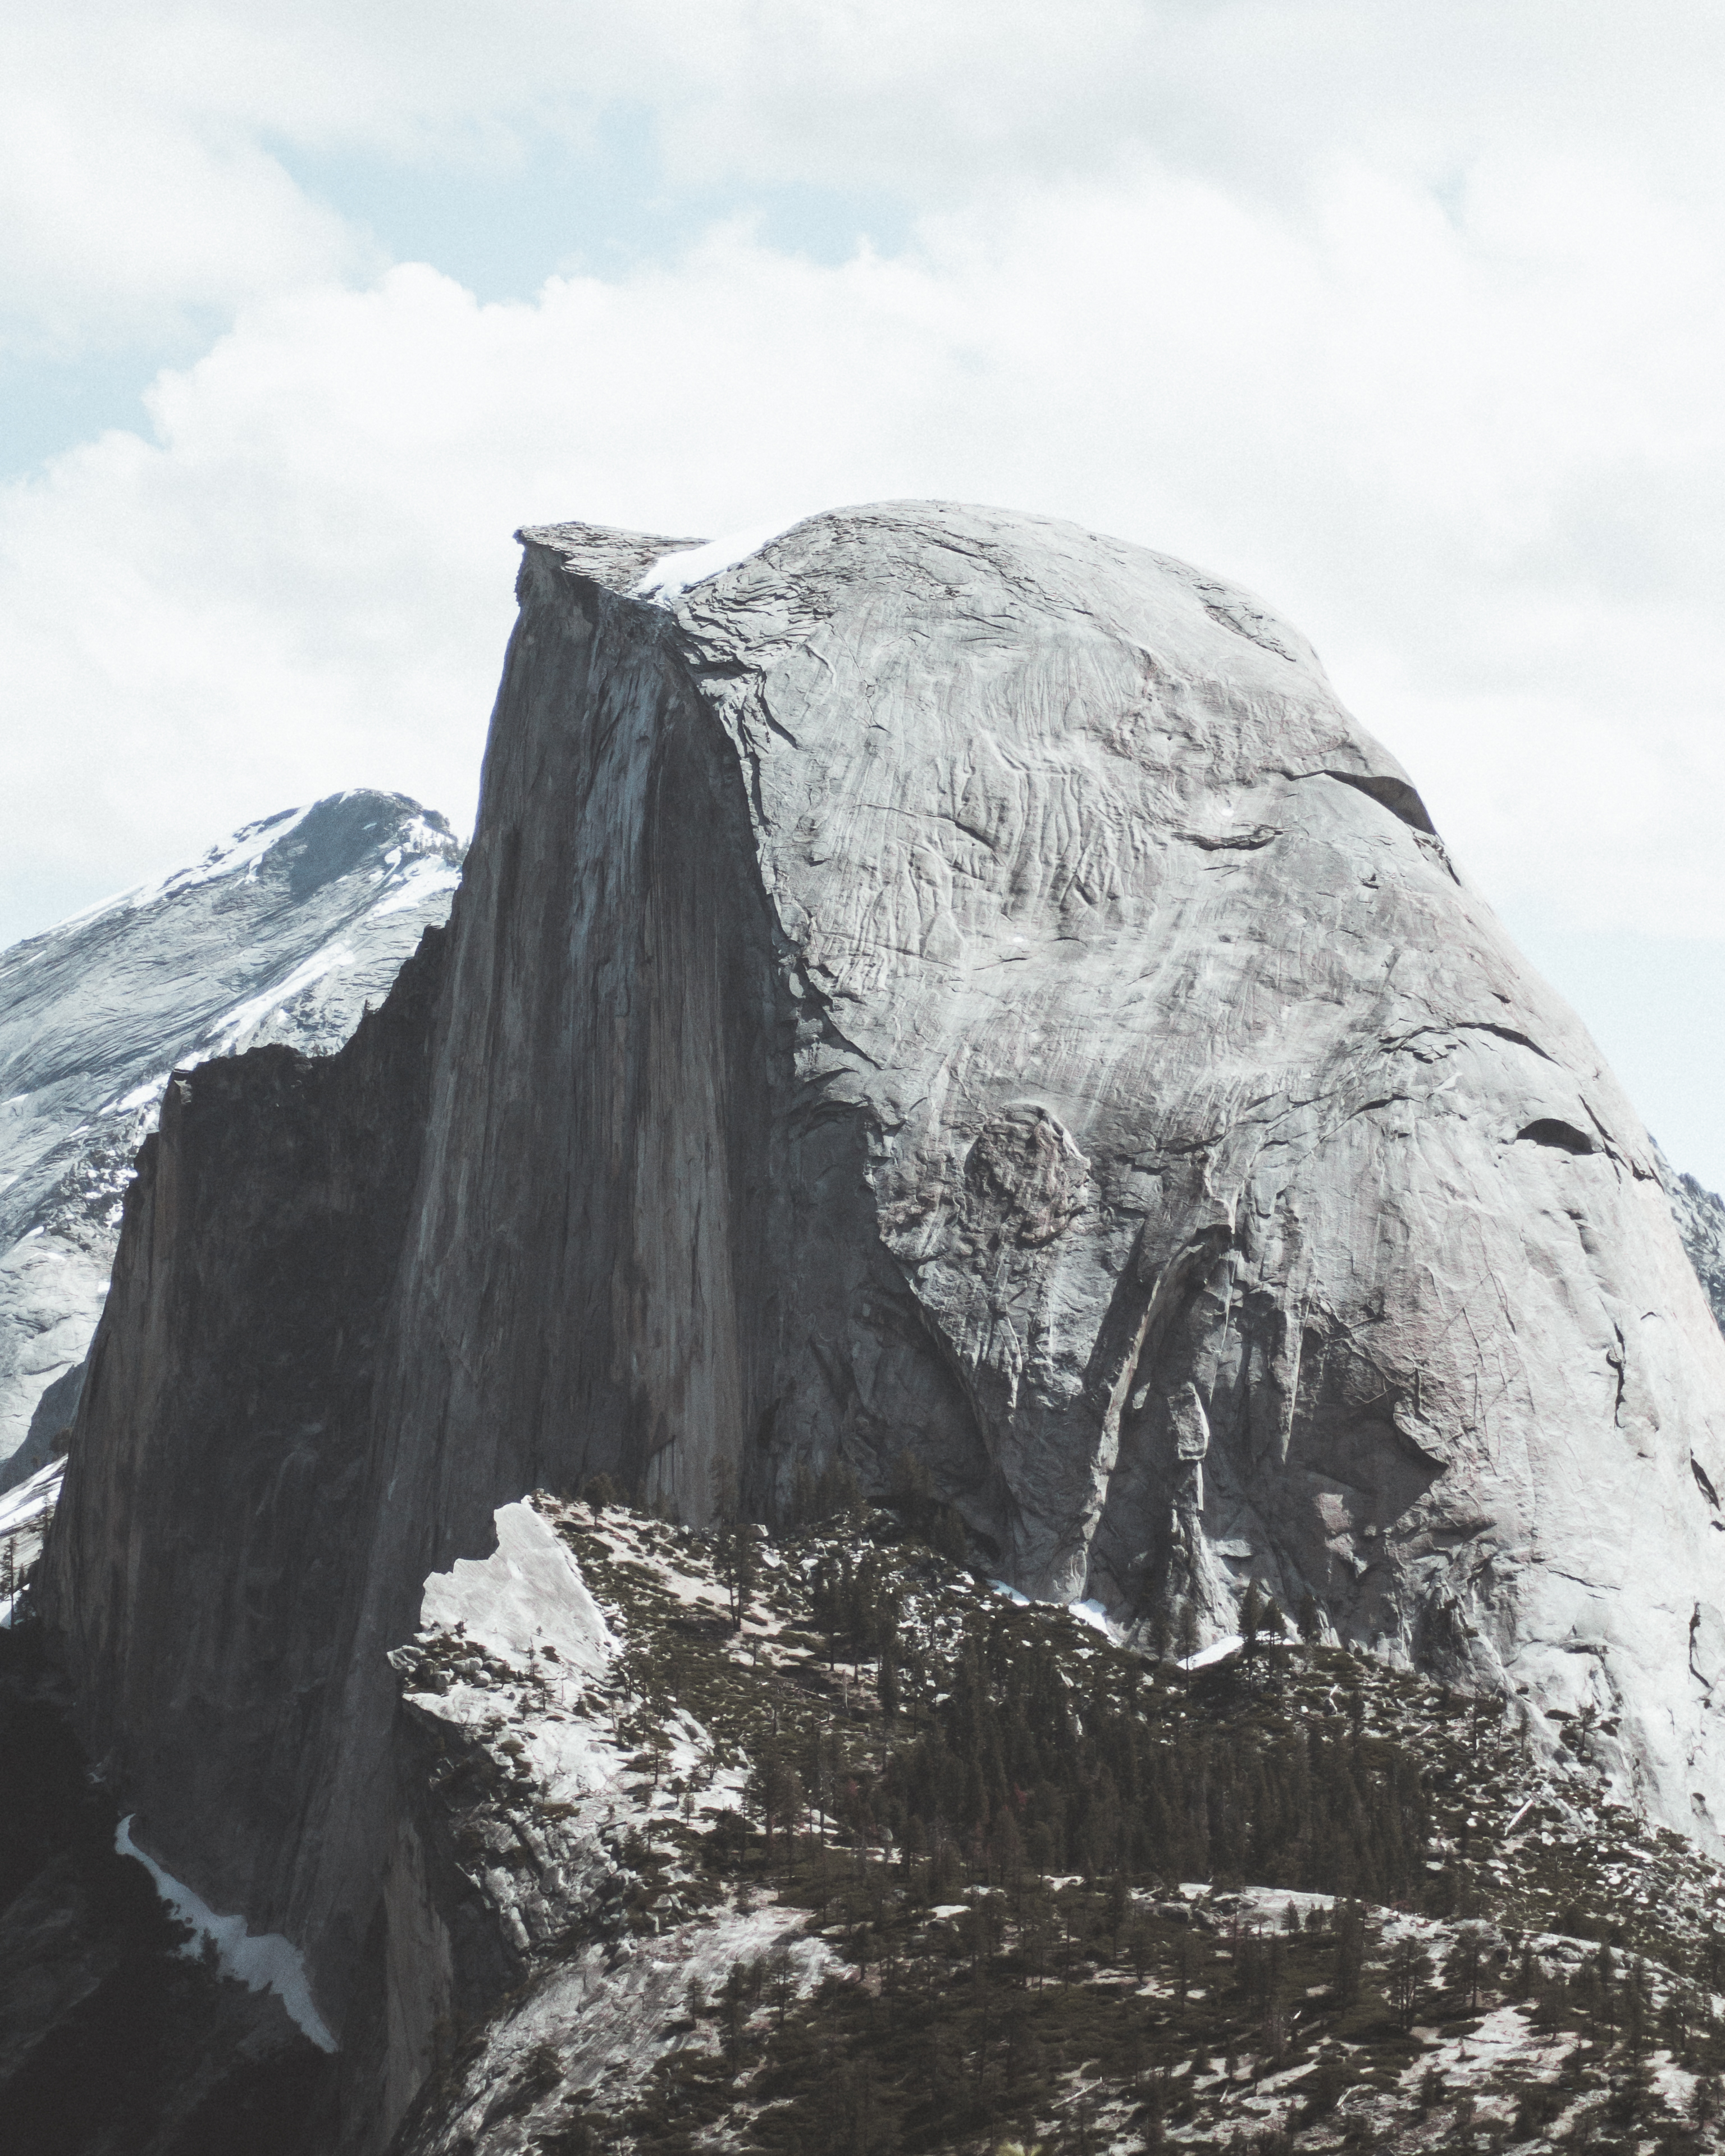
rock, mountain, snow, winter, adventure, mountain range, cliff, ice, terrain, ridge, summit, mountaineering, geology, alps, mountainous landforms, geological phenomenon